Cow lung

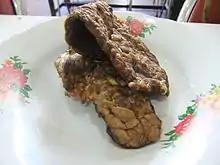
Padang style fried cow lung from Padang, Indonesia

In the medical field, animal derived surfactants include Beractants Alveofact extracted from cow lung lavage fluid and Survanta extracted from minced cow lung with additional DPPC, palmitic acid and tripalmitin.